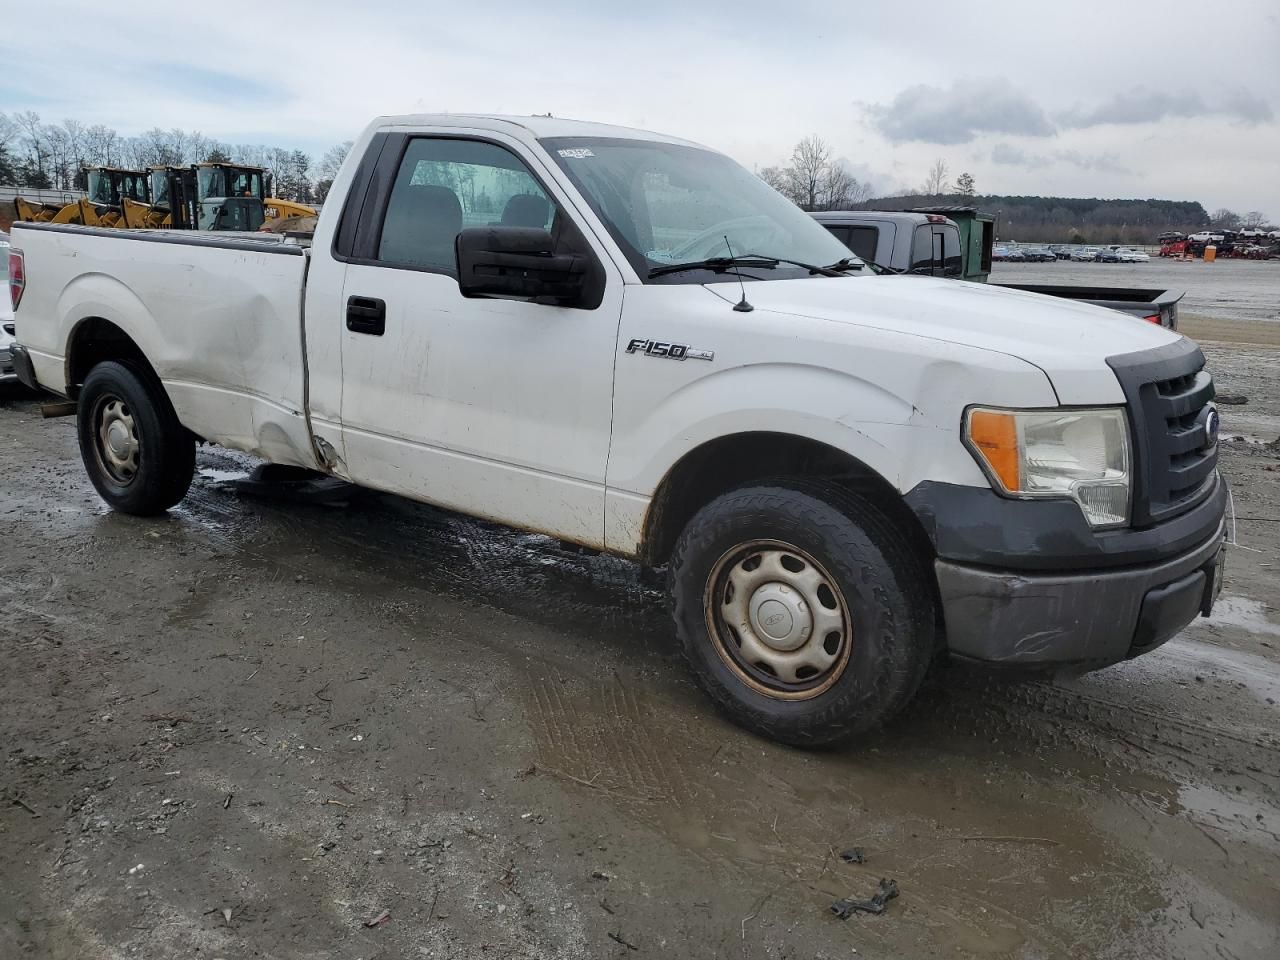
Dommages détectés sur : porte arrière droite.
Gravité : mineur